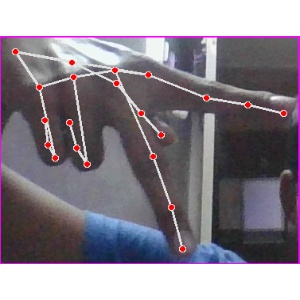
अक्षर: प